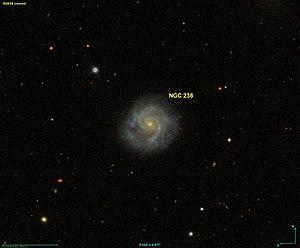
Image créée à l'aide du logiciel Aladin Sky Atlas du Centre de Données astronomiques de Strasbourg et des données de SDSS (Sloan Digital Sky Survey).
NGC 236 est une galaxie spirale intermédiaire située dans la constellation des Poissons à environ 252 millions d'années-lumière de la Voie lactée. Elle a été découverte par l'astronome allemand Albert Marth en 1864.